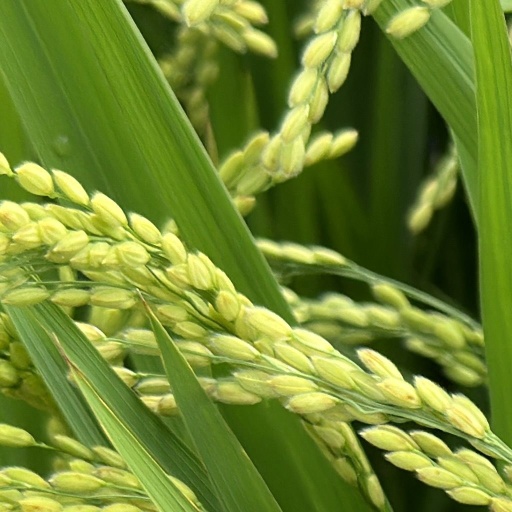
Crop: rice